Sun Weishi

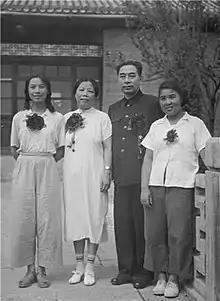
From left: Sun Weishi with Deng Yingchao, Zhou Enlai and her younger sister Sun Xingshi

In 1956 Sun became the artistic director and vice-president of the newly created Chinese Experimental Theater. While working with the Experimental Theater, Sun attempted to create a new style of socialist art by combining Stanislavsky's system with dramatic techniques found in traditional Chinese opera. In June 1956 Sun produced the play "Joys and Sorrows", a drama about a romantic triangle between a CCP official and two women. The play was warmly received for its verisimilitude, portraying CCP officials as prone to the same weaknesses as other people. Because "Joys and Sorrows" focused on the personal life of a CCP leader, both it and Sun were criticized during the Anti-Rightist Movement of 1957, initiated by Mao in order to persecute those potentially critical of him.